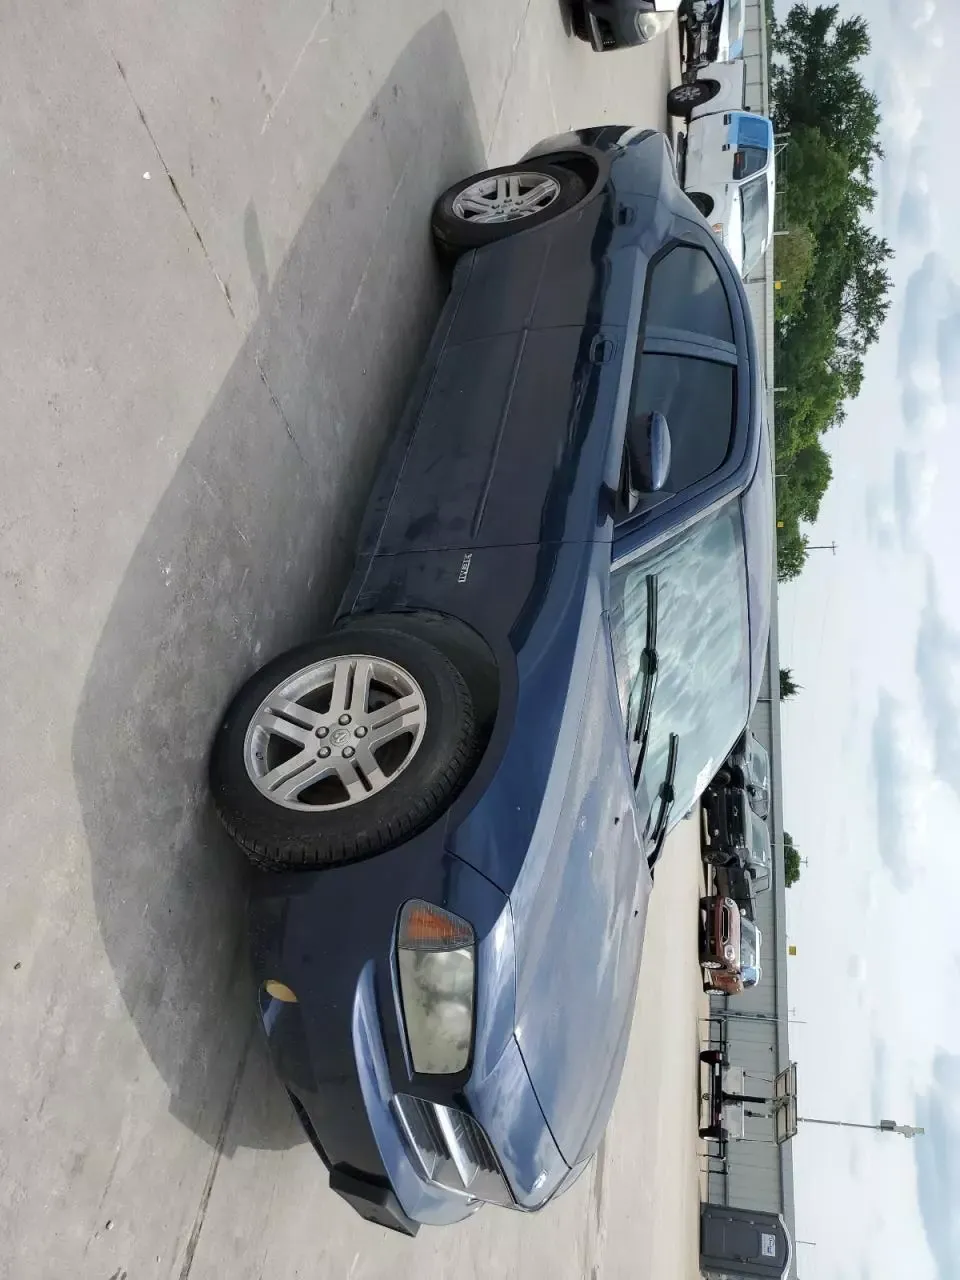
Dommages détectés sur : capot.
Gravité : mineur